Musashi-Fujisawa Station

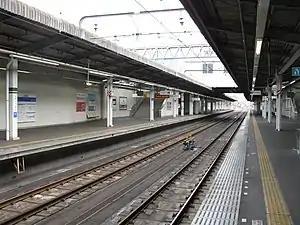
Musashi-Fujisawa Station platform (Seibu Railway Ikebukuro Line)

is a passenger railway station located in the city of Iruma, Saitama, Japan, operated by the private railway operator Seibu Railway.